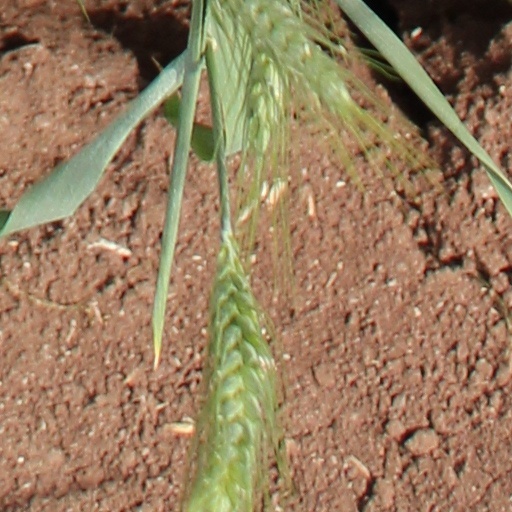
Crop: wheat